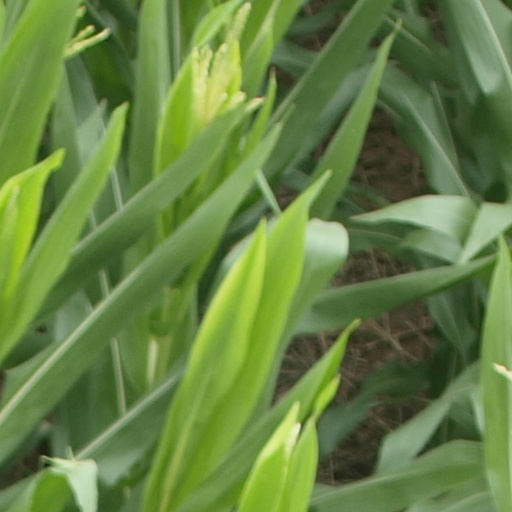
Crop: maize; corn